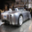
Label: automobile